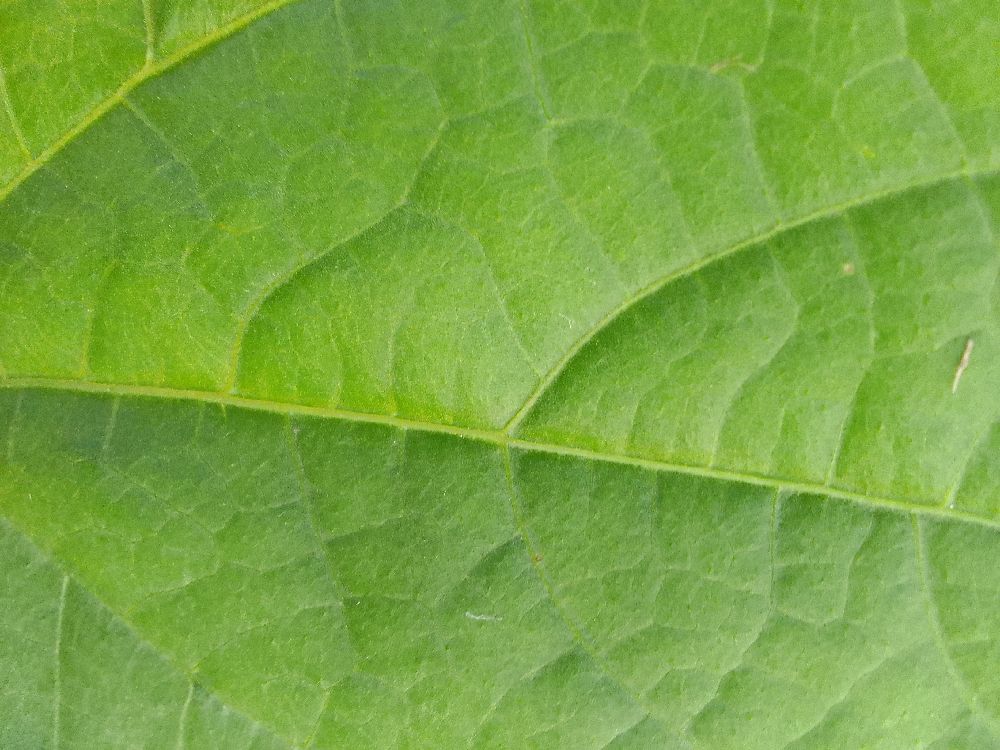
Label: healthy